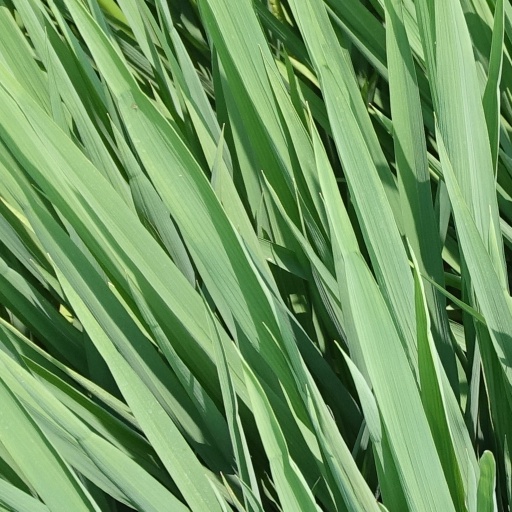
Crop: rice